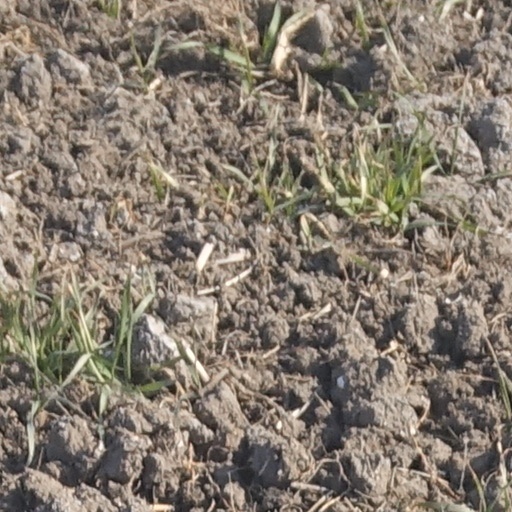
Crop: wheat